Rikard Jorgovanić

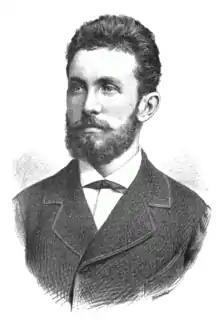
Jorgovanić in an 1880 issue of Vienac

Rikard Jorgovanić (born Rikard Flieder, 11 April 1853 – 24 October 1880) was a Croatian writer, editor, and poet. The son of a Bohemian-born parent of German ethnicity, his Croatianized last name was calqued after German "Flieder". He enrolled in the public school of Varaždin, and later continued his education in Zagreb. His poetical verses are characterized by intrigue and intimacy. While he is known as the first writer of fantasy in Croatia, his work also differs from the usual nationalistic ideology of the time.